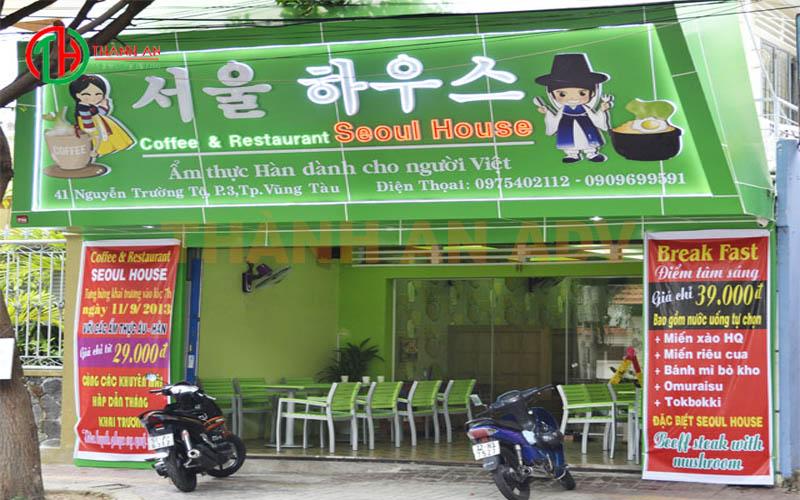
bên trong cửa hàng là sự xuất hiện của những bộ bàn ghế màu xanh lá cây